Nyctibatrachus sabarimalai

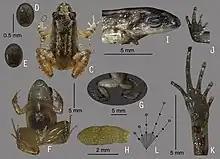
Figure illustrating various aspects of "N. sabarimalai" in life and when preserved

"N. sabarimalai" is a diminutive frog, with a snout–vent length of for adult males. The head is small and longer than it is wide, and the snout is rounded and longer than the diameter of the eye. Males can be distinguished from females by the presence of the nuptial pads and femoral glands (bulbous glands near the inner thigh).